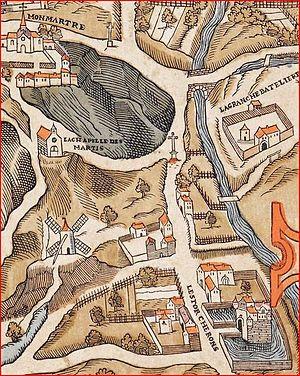
Coin nord ouest (en bas à gauche) du plan de Truschet et Hoyaux (1550) avec la fr:Ferme de la Grange-Batelière, le fr:Château des Porcherons et le ruisseau de Ménilmontant - Grand Égout qui coule entre les deux. On voit aussi la chapelle des Martyrs et l'fr:Église Saint-Pierre de Montmartre. L'échelle est déformée pour les faire entrer dans le plan, car ils sont en réalité beaucoup plus au nord (=à gauche).
La crypte du martyrium de saint Denis est un édifice religieux du quartier de Montmartre, au 11, rue Yvonne-Le-Tac, dans le 18ᵉ arrondissement de Paris. Elle est le lieu de plusieurs épisodes marquants de l'histoire religieuse.
Le château des Porcherons est un château construit en 1310 à proximité du chemin des Porcherons, suivant le tracé de l'actuelle rue Saint-Lazare à Paris.
La ferme de la Grange-Batelière était une ferme fortifiée construite en 1243.